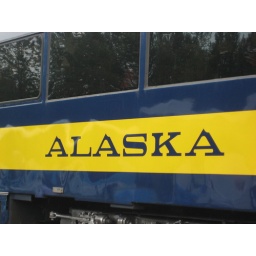
Alaska Railroad car in blue and gold livery.